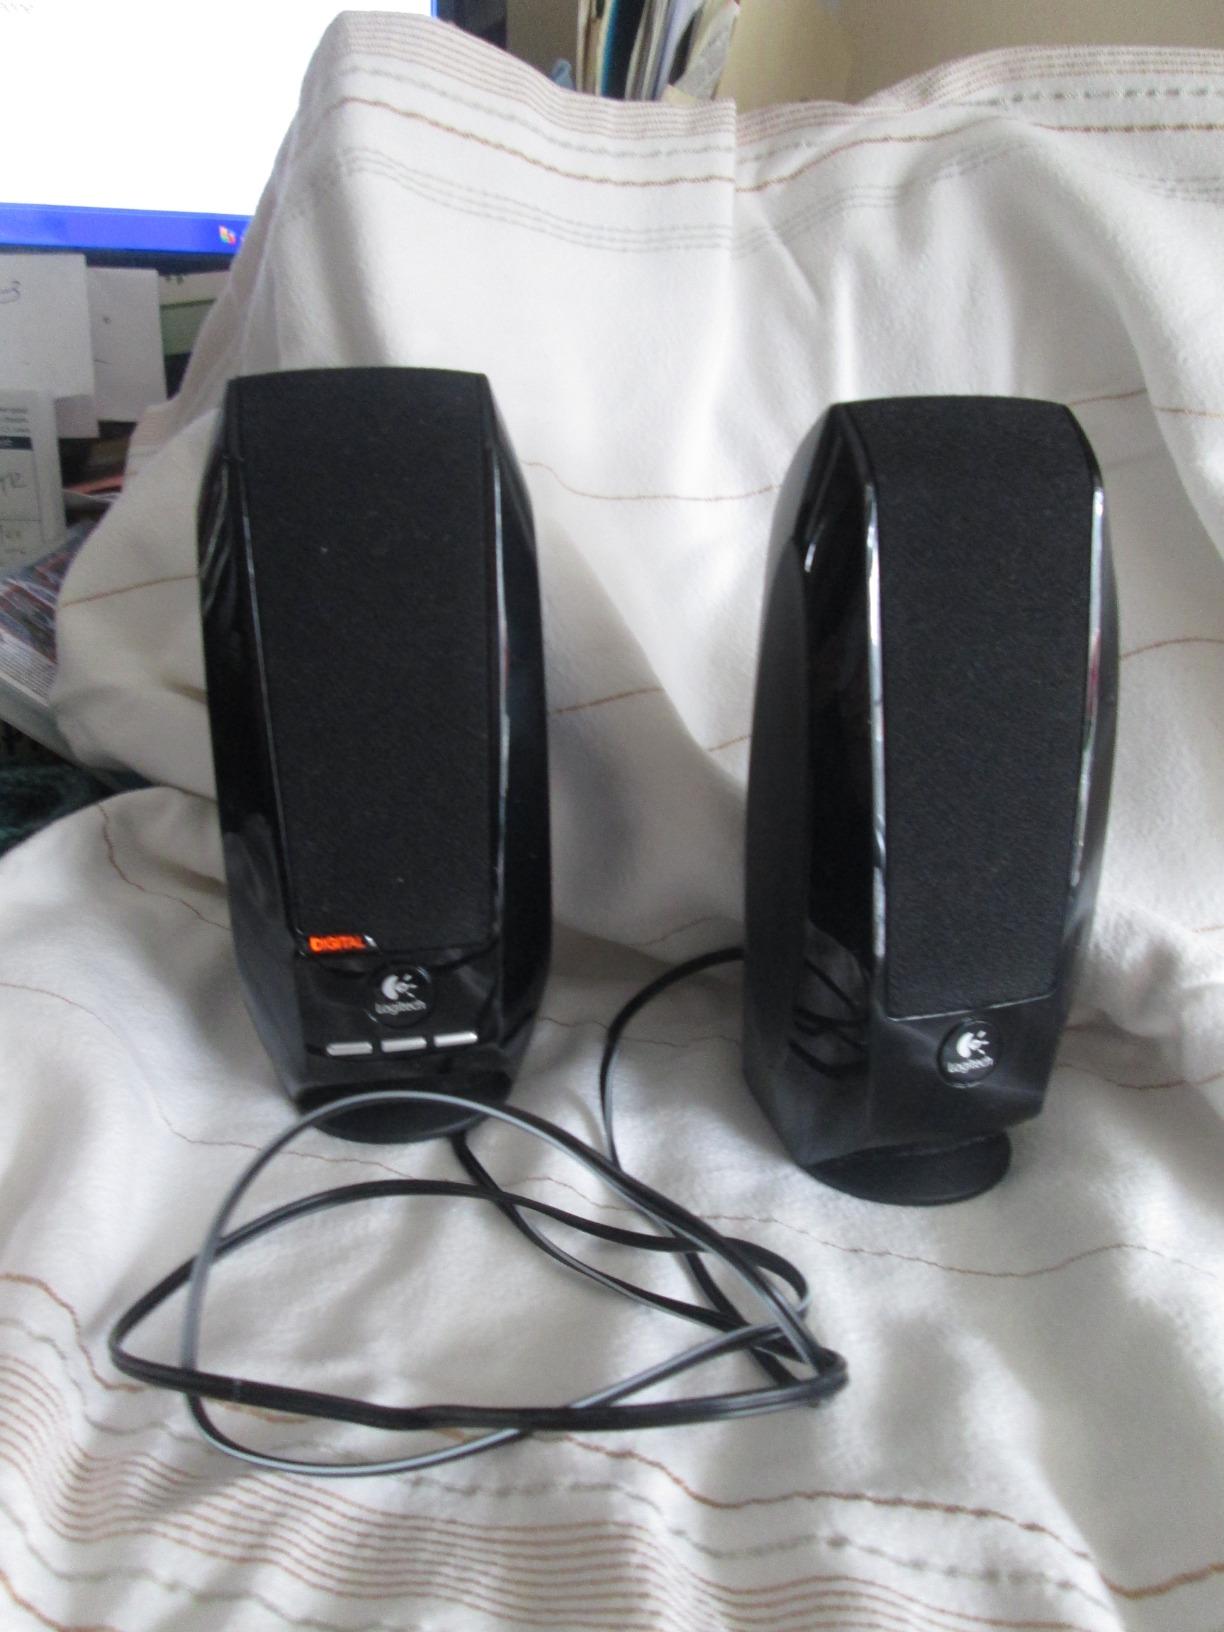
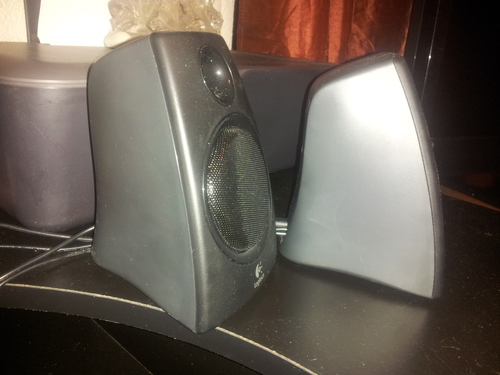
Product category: speaker
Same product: no